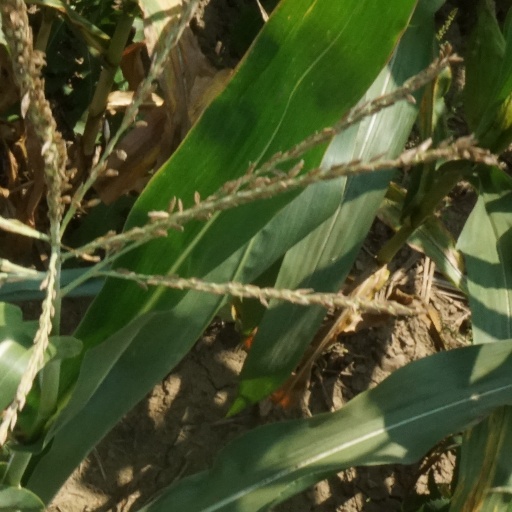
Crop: maize; corn